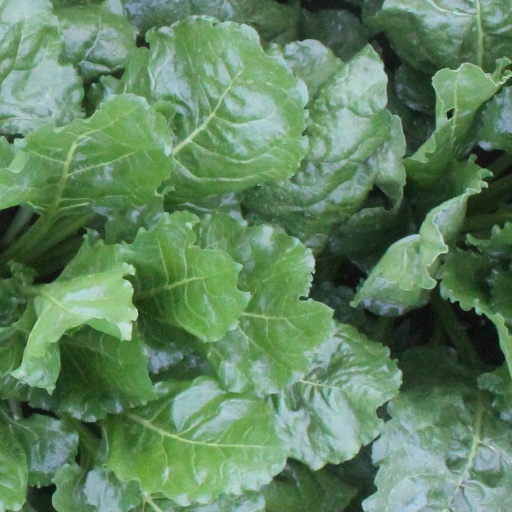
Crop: sugar beet